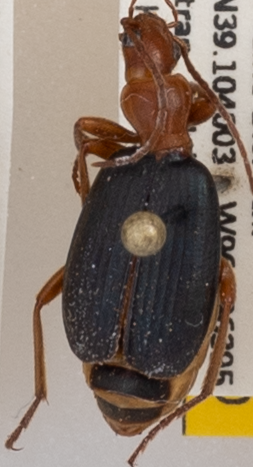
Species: Brachinus alternans
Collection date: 2020-07-27
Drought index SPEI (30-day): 0.684
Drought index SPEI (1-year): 0.88
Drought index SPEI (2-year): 2.09